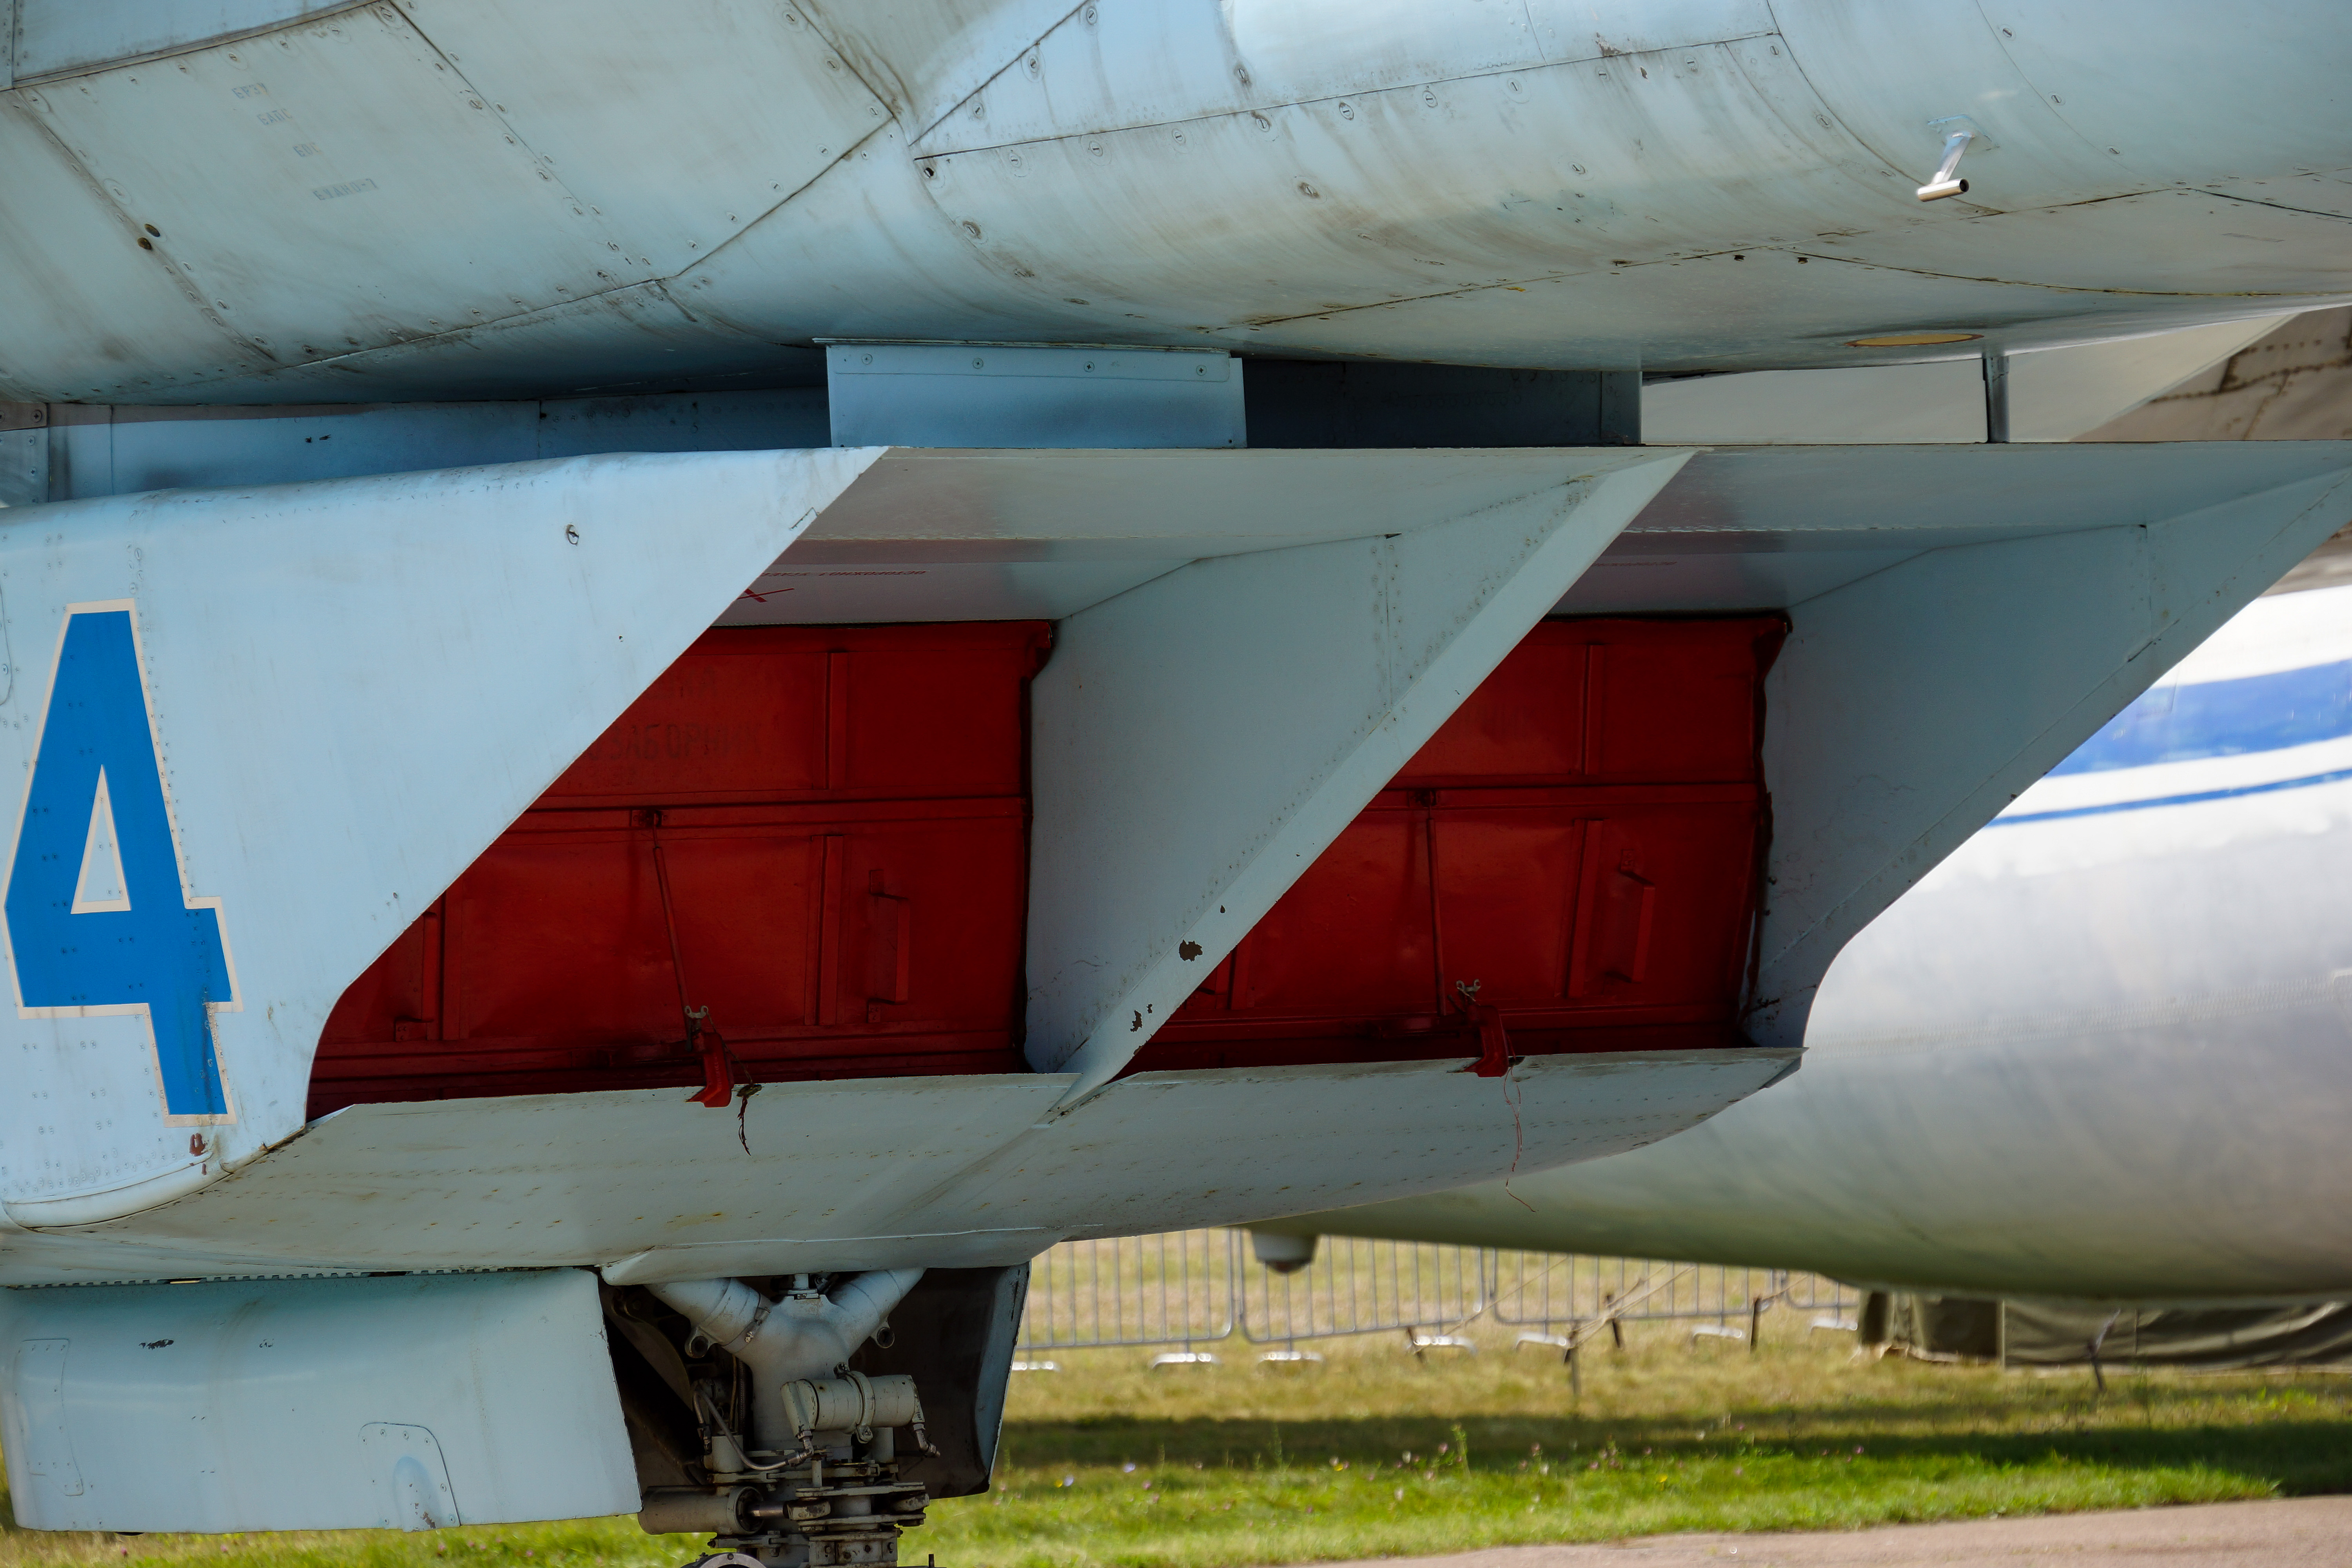
air show, statics, airplane, helicopter, aerodrome technology, aviation, military aviation, civil aviation, fighter, vehicle, sky, exhibition, maks, aircraft, red, air travel, aerospace engineering, glass, wing, aerospace manufacturer, general aviation, composite material, space, monoplane, concrete, airport, flap, airline, fin, light aircraft, daylighting